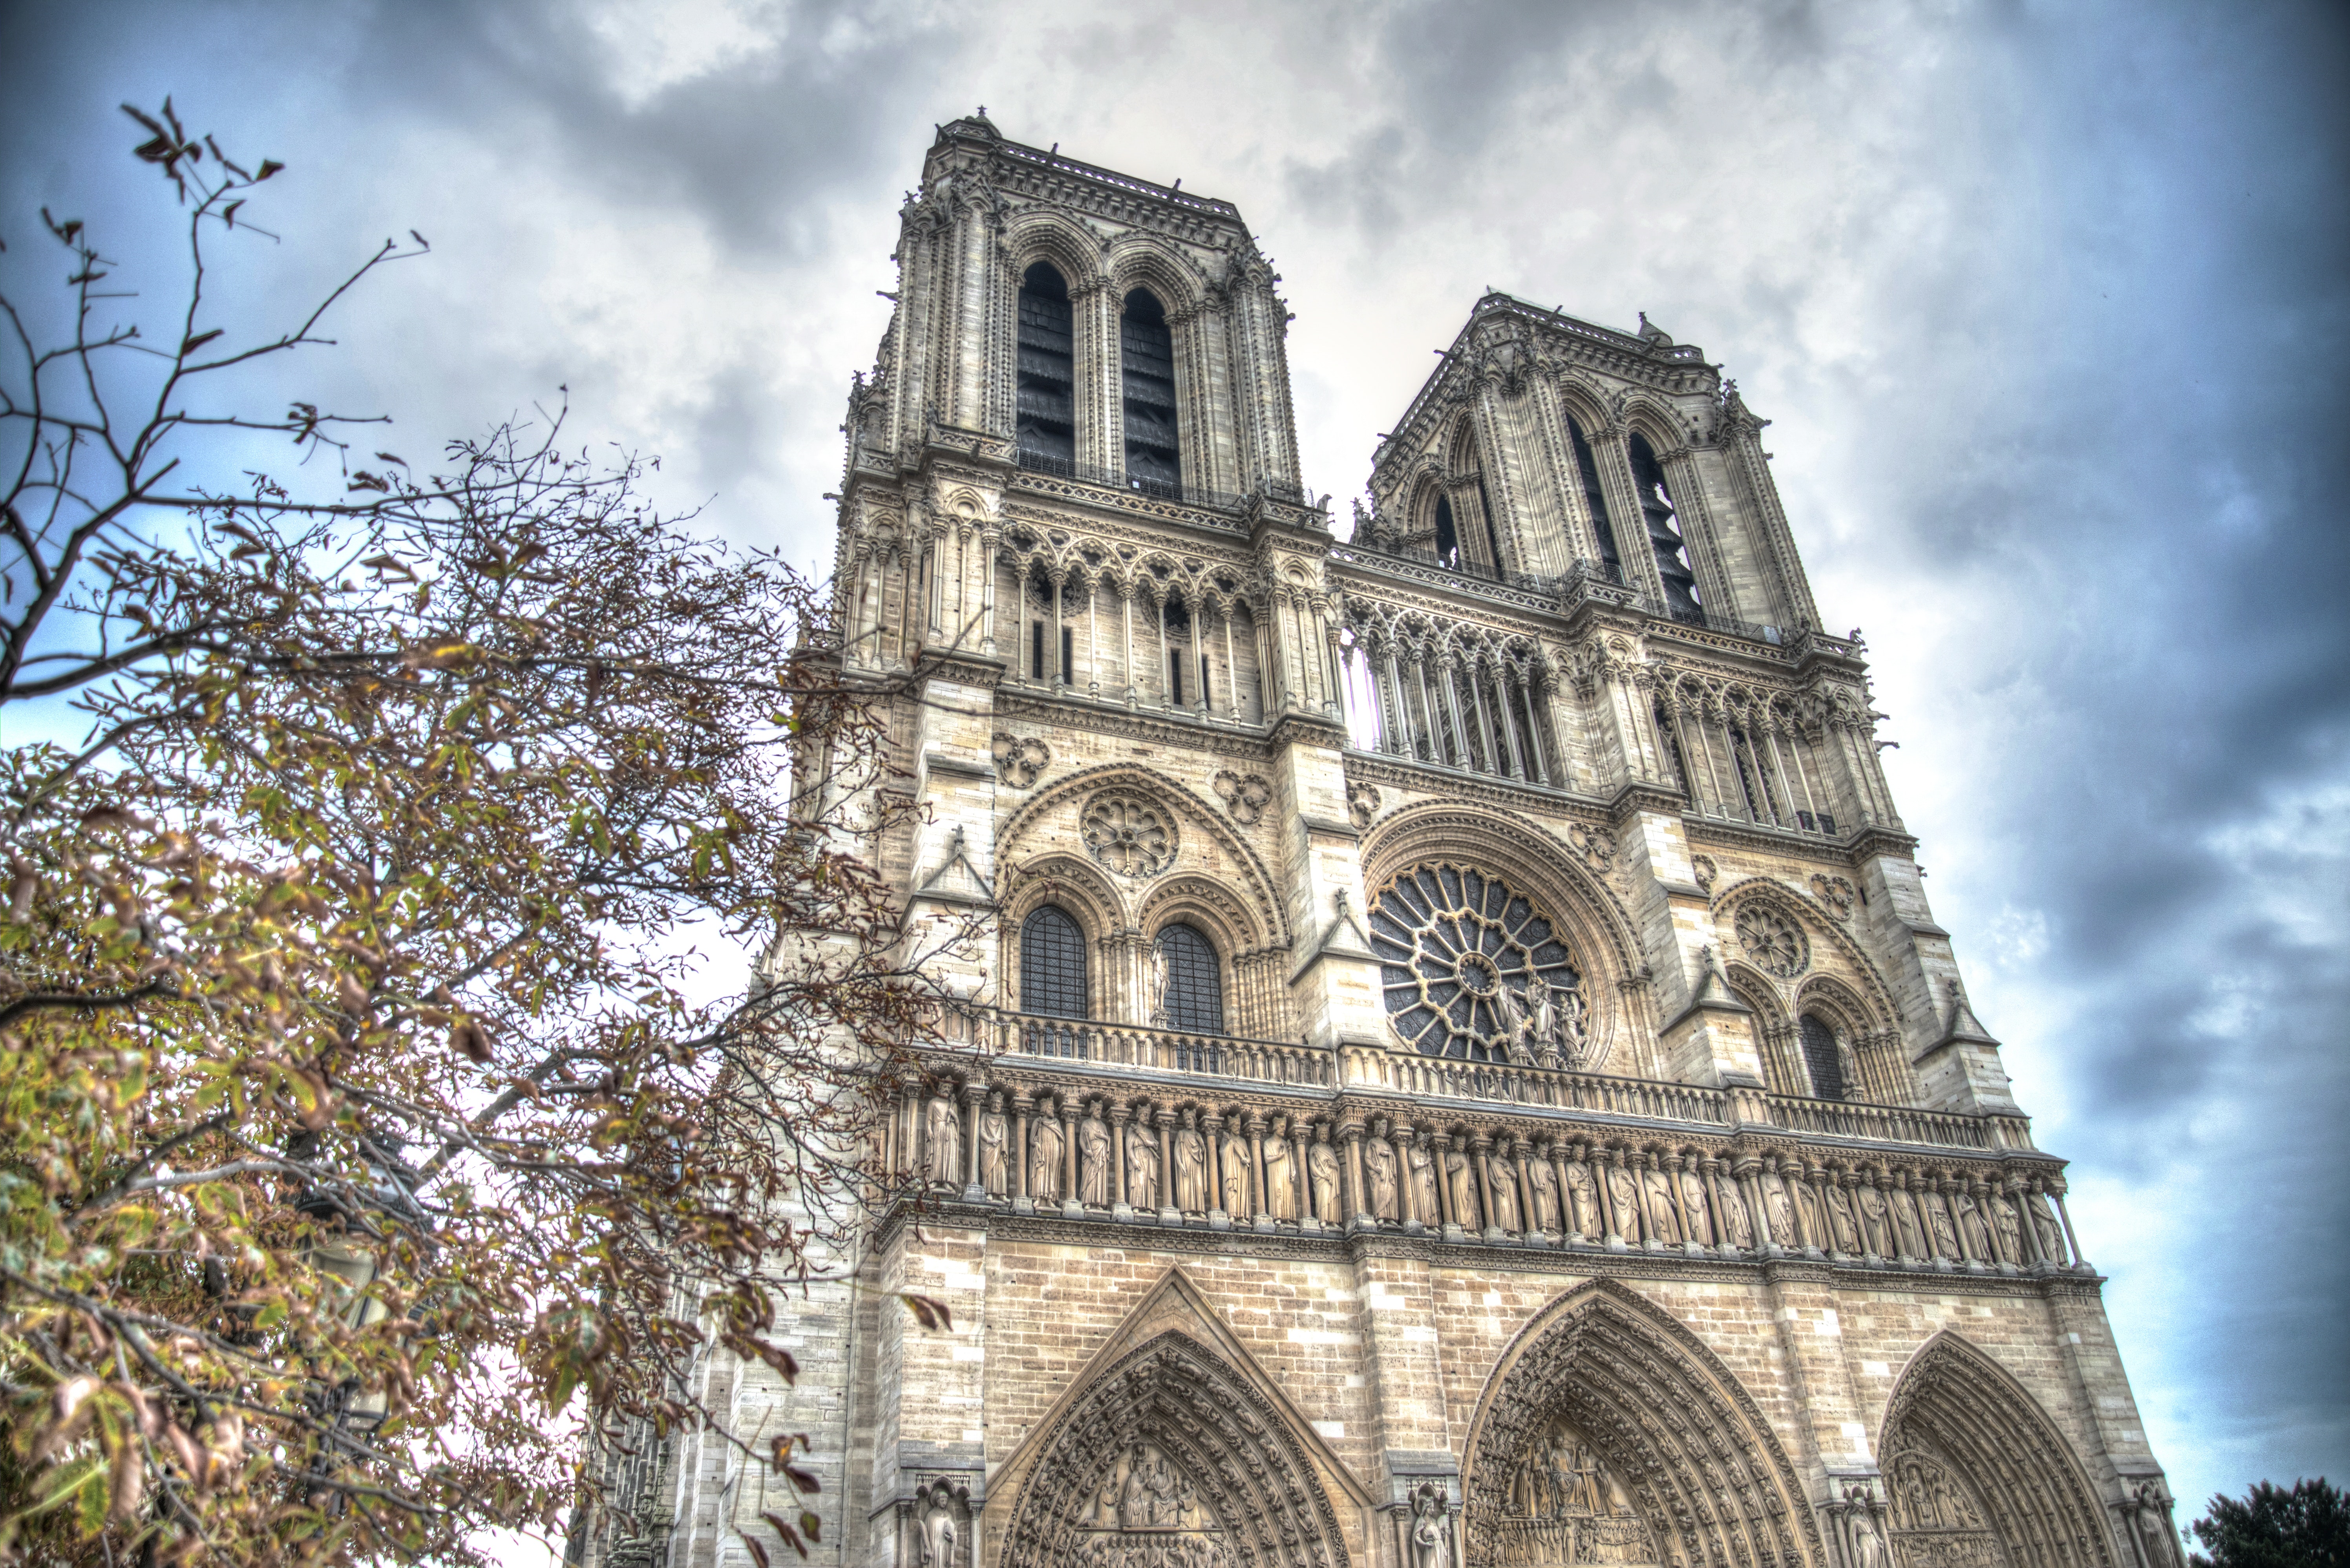
medieval architecture, architecture, landmark, classical architecture, sky, place of worship, gothic architecture, building, cathedral, church, facade, historic site, tree, arch, steeple, abbey, photography, cloud, parish, listed building, history, national historic landmark, basilica, tourist attraction, arcade, symmetry, spire, tower